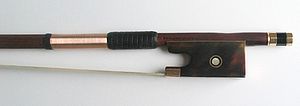
Violin / Konstruktion og mekanik / Buen
Froschendaen af en violinbue.
Violinen er et strygeinstrument med fire strenge, stemt i kvinter: G, D1, A1 og E2, hvor A-strengen således stemmes i kammertonen. Den er sopran-instrumentet blandt strygeinstrumenterne. Violinen er det instrument der, bortset fra klaveret, er skrevet flest værker til.